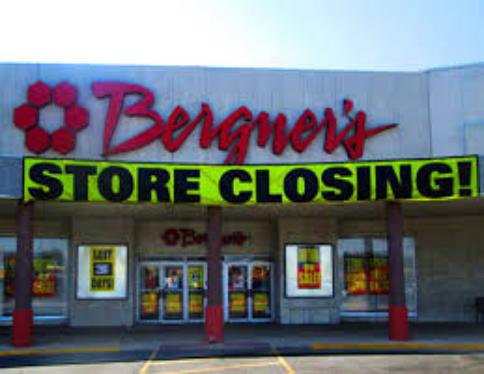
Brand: Bergner's
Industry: Others